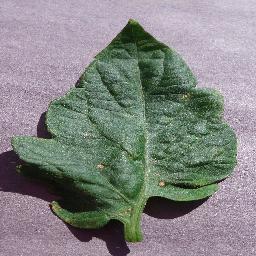
Label: Tomato___Target_Spot